Behaalotecha

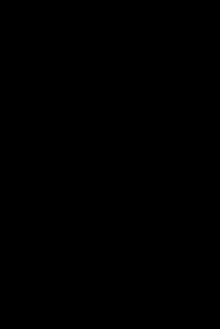
Rabbi Akiva (illustration from the 1568 Mantua Haggadah)

Interpreting Numbers 9:10, Rabbi Akiva taught that "a distant journey" was one from Modi'in and beyond, and the same distance in any direction from Jerusalem. But Rabbi Eliezer said that a journey was distant anytime one left the threshold of the Temple Court. And Rabbi Yose replied that it is for that reason that there is a dot over the letter "hei" in the word "distant" ("rechokah") in Numbers 9:10 in a Torah scroll, so as to teach that it was not really distant, but when one had departed from the threshold of the Temple Court, one was regarded as being on "a distant journey."